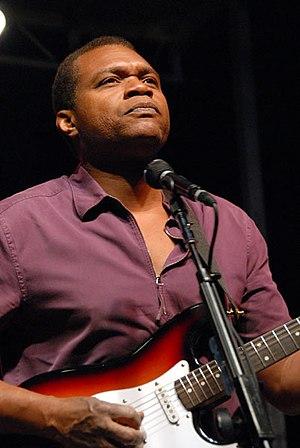
La chronologie du blues présente sur une échelle de temps les événements marquants de chaque année dans le domaine du blues et des différents courants qui en sont issus, comme le boogie woogie ou le rhythm and blues.
Le Crossroads Guitar Festival est un festival de musique créé en 1999 par Eric Clapton, à forte influence rock. Ce dernier choisit les musiciens qui se produisent sur scène ; Clapton déclare qu'ils font partie des meilleurs et qu'ils ont gagné son respect.
Robert Cray né le 1ᵉʳ août 1953 à Columbus, Géorgie est un musicien de blues, guitariste et chanteur américain.